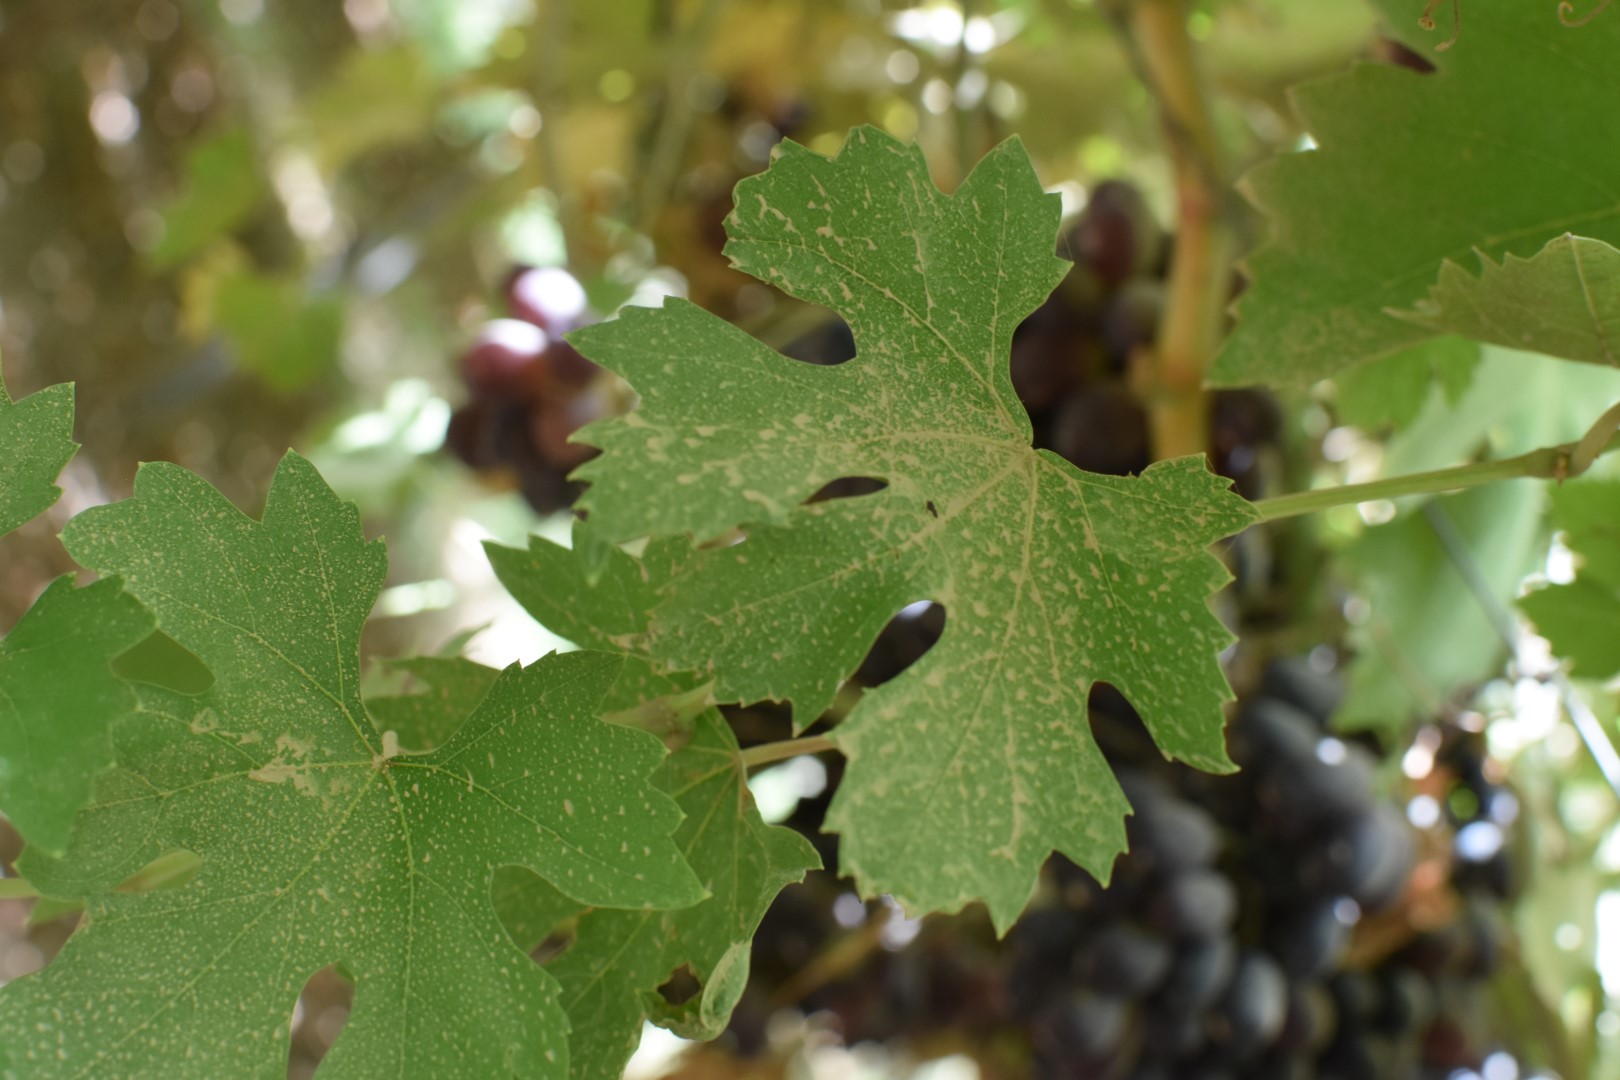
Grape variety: Riasi